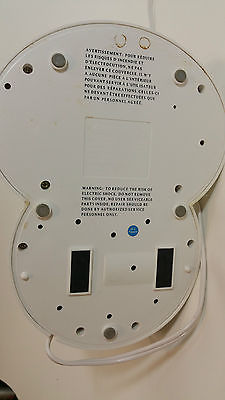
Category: coffee maker